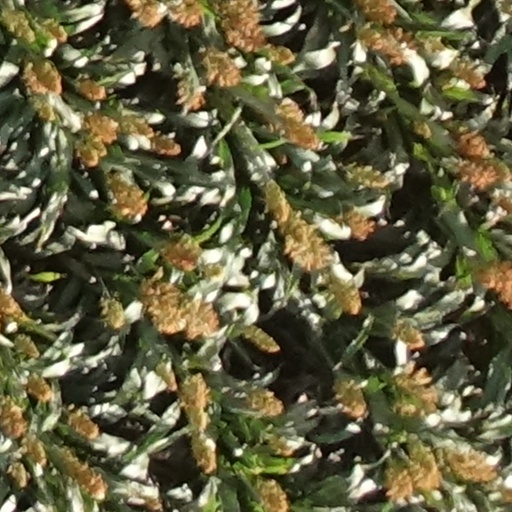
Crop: sorghum